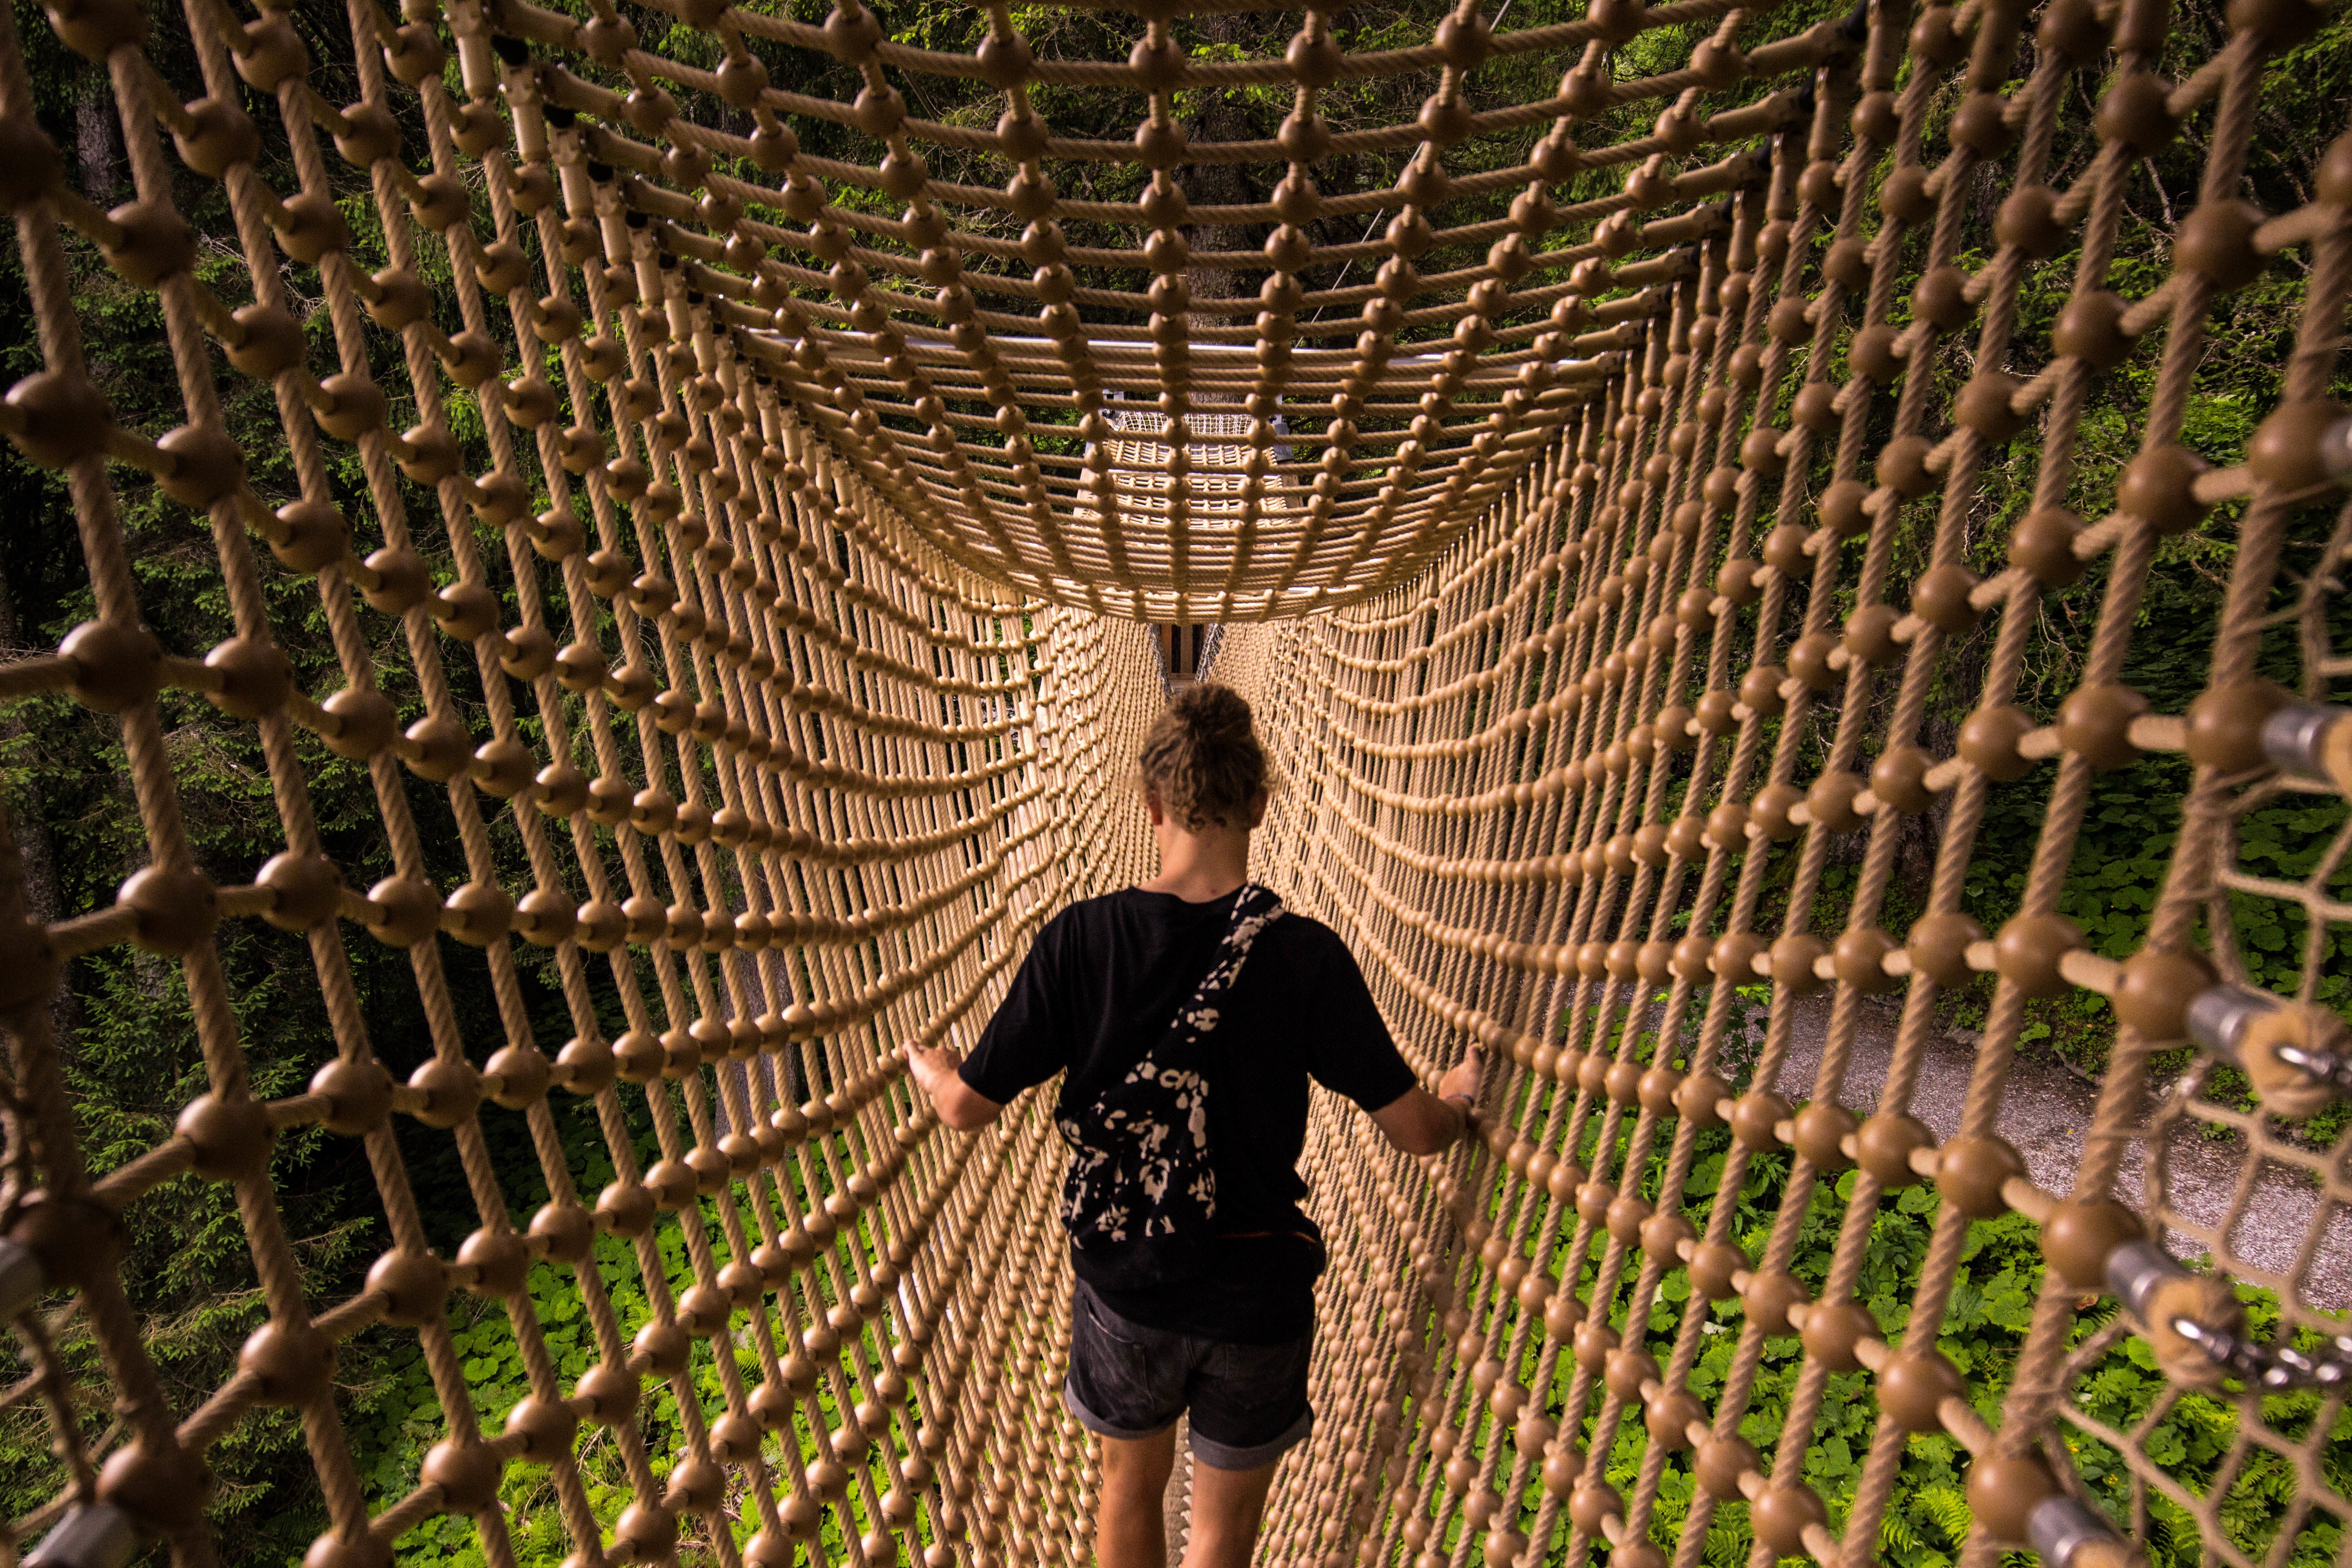
jungle, agriculture, outdoor structure